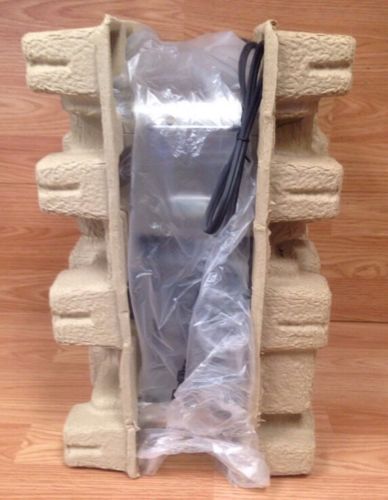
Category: coffee maker